Knife

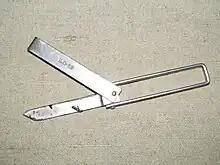
"Minsk" folding knife with articulated frame grip

The handles of knives can be made from a number of different materials, each of which has advantages and disadvantages. Handles are produced in a wide variety of shapes and styles. Handles are often textured to enhance grip.